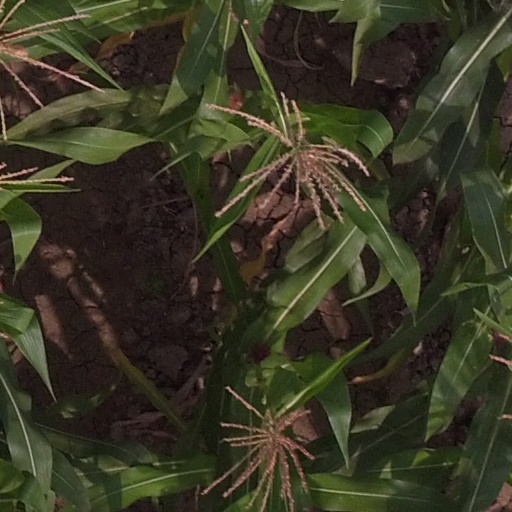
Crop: maize; corn